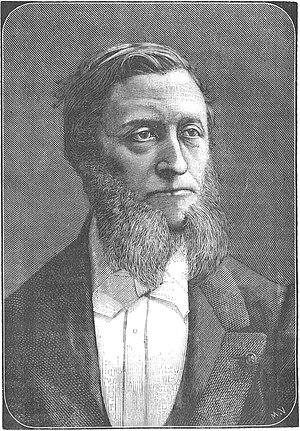
""Le docteur Jean Crocq""."
Jean Joseph Crocq est un médecin, homme politique et professeur d'université belge, né le 23 janvier 1824 à Bruxelles et décédé le 18 septembre 1898 dans la même ville.